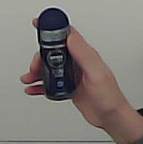
Product: nivea_rollon